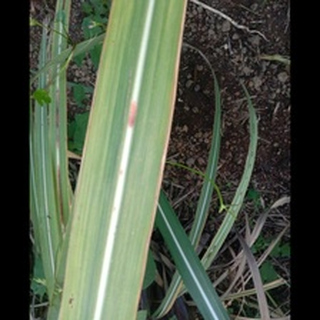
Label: sugarcane_red_rot